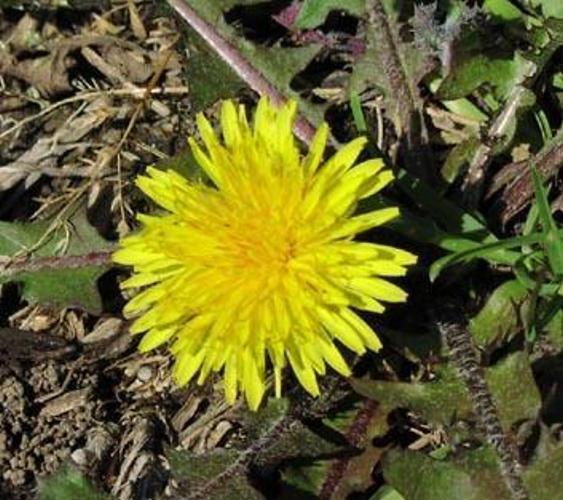
Flower: Dandelion